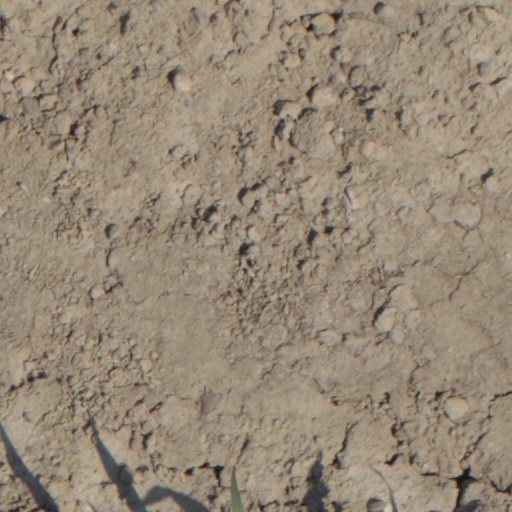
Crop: wheat